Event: Ecuador Earthquake
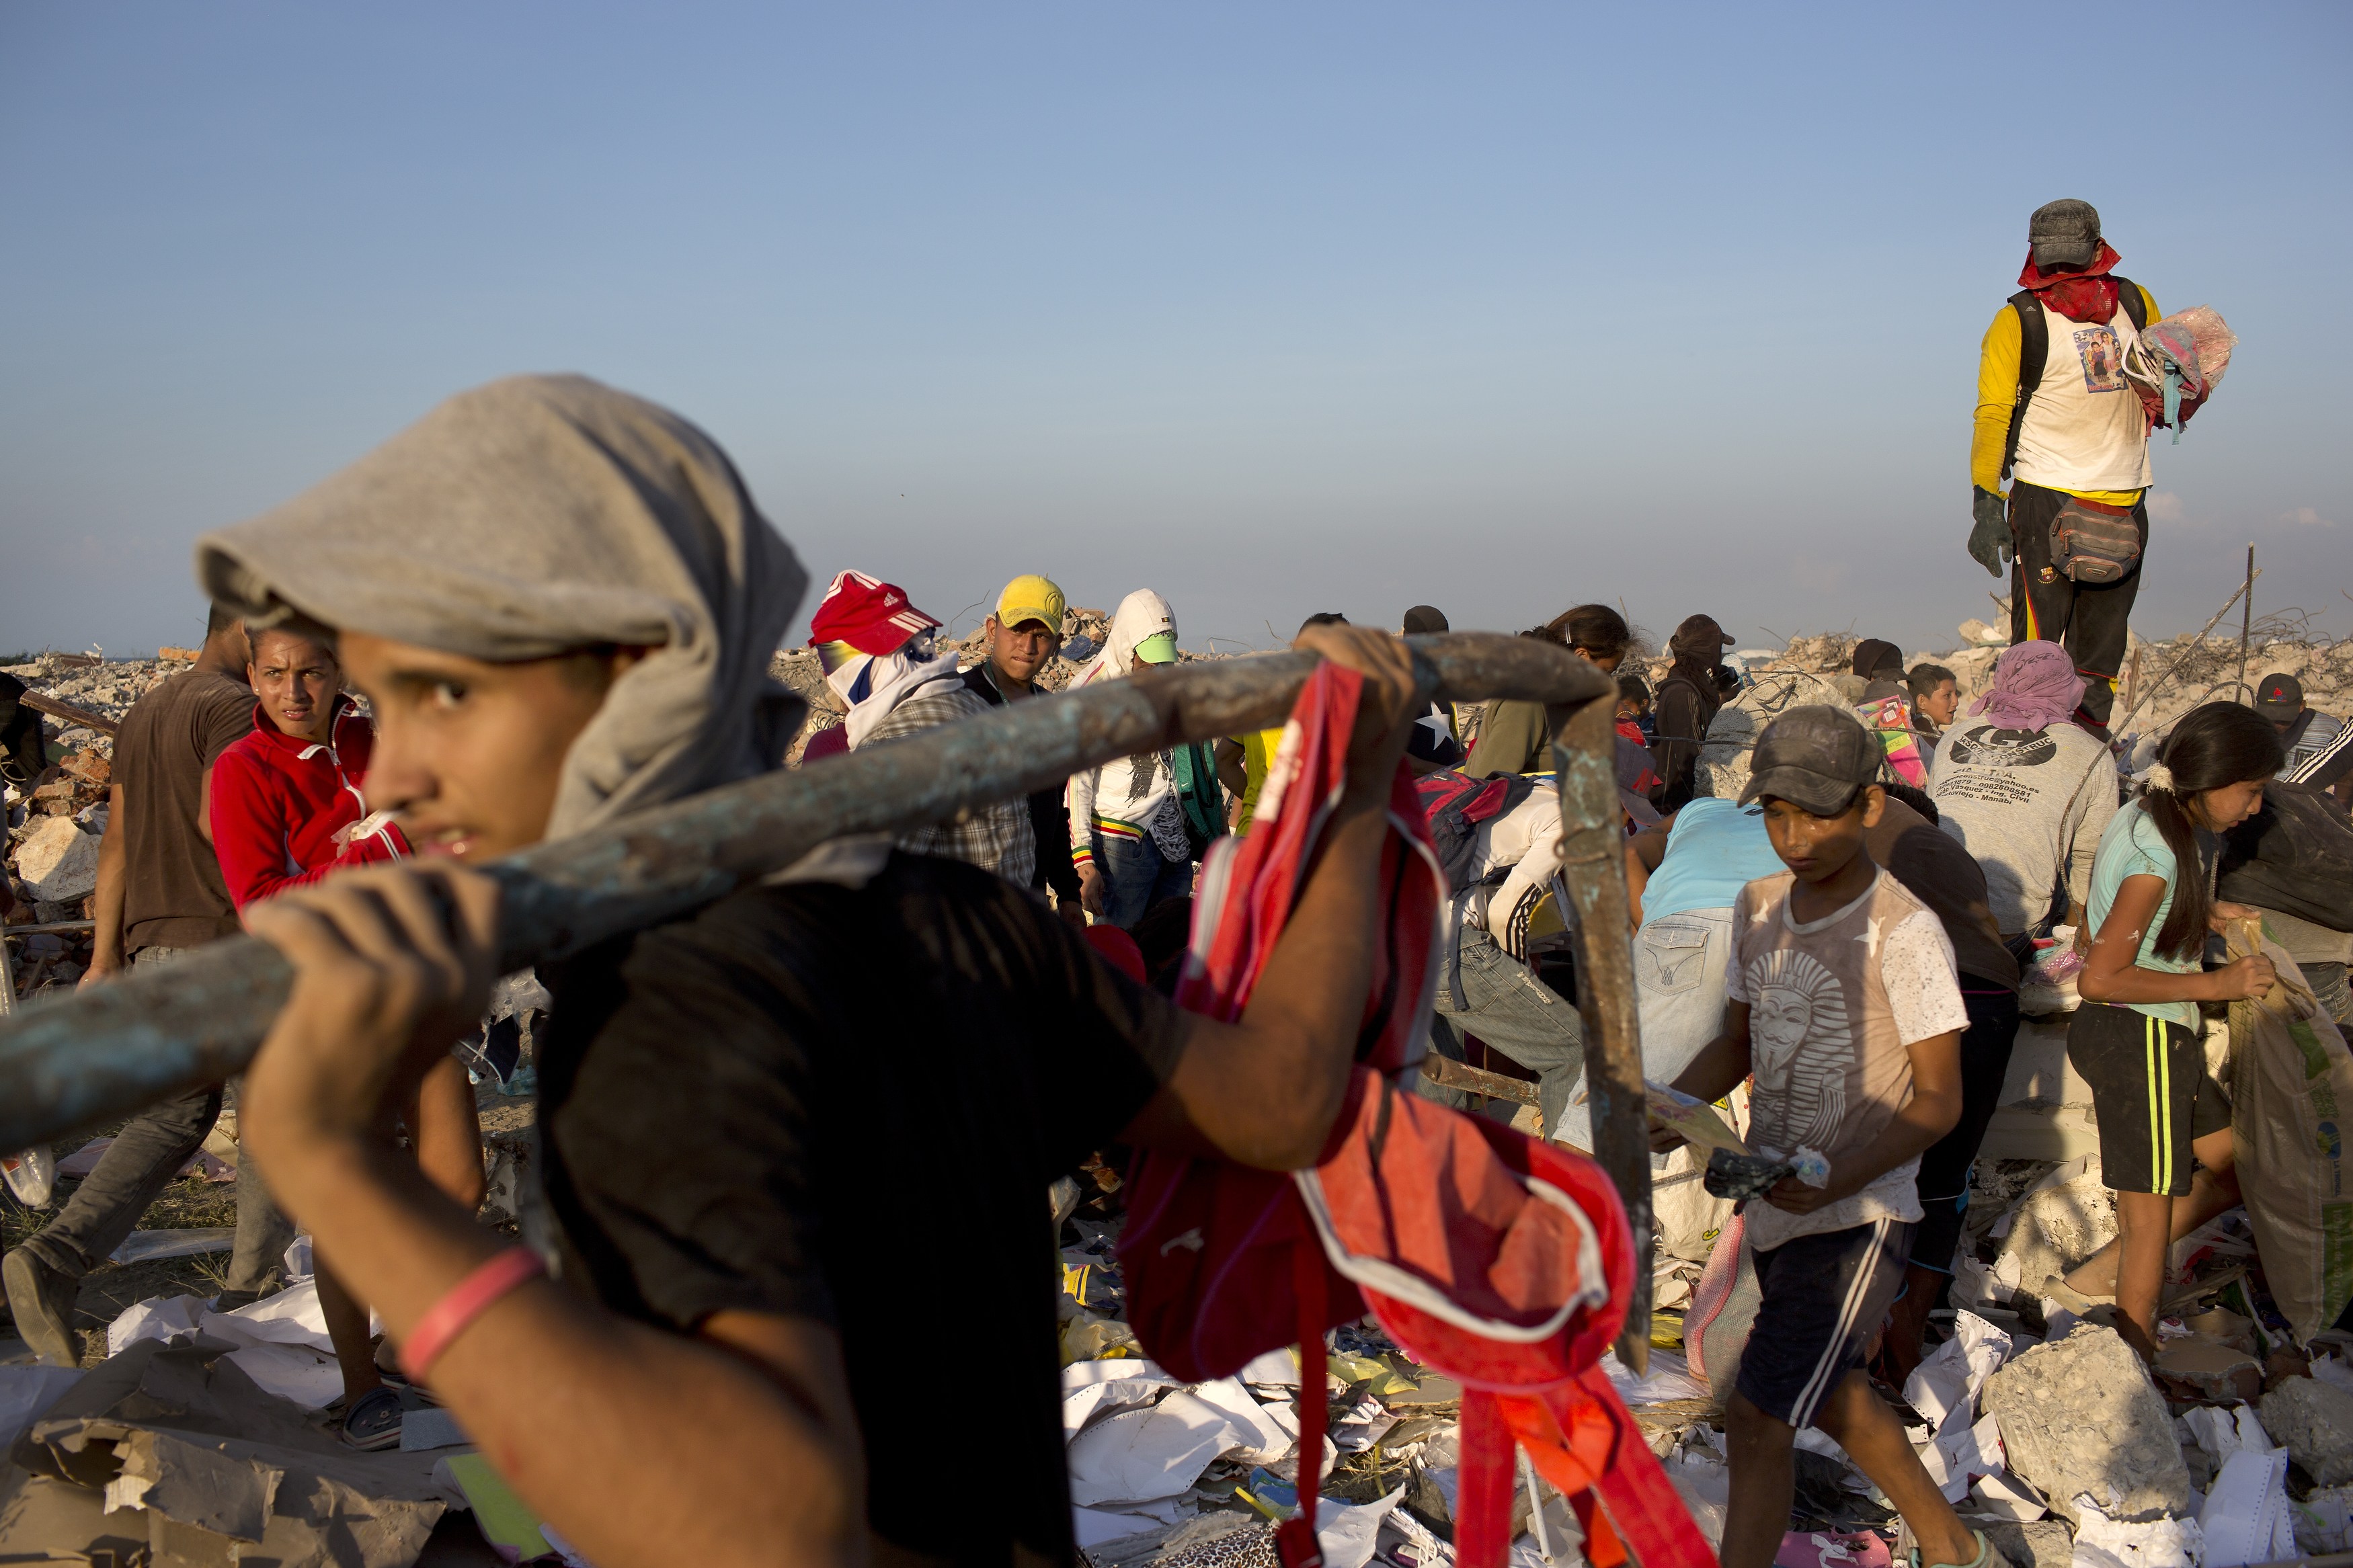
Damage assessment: damage